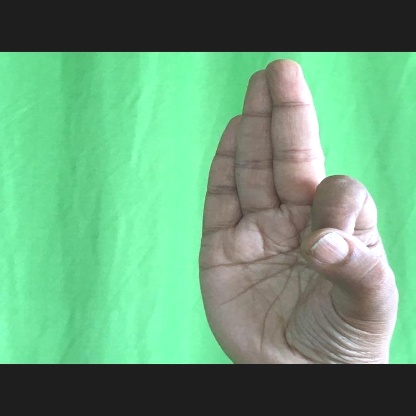
Mudra: Aralam